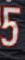
Number: 5